Zulu people

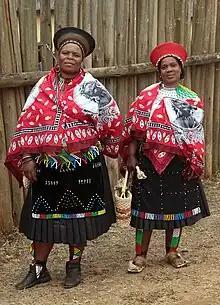
Married Zulu women wearing headdresses at annual Reed Dance ceremony.

The creation of beadwork dates back to the times of war for the Zulu people. This particular form of beadwork was known as "iziqu", medallions of war. Often worn as a necklace, the beads were displayed in a criss-cross formation across the shoulders. This assemblage of beads by the warriors represented a symbol of bravery. Before the use of glass was apparent to the Zulu, beadwork was derived from wood, seeds and berries. It was not until the arrival of Europeans that glass became a trade material with the Portuguese, which soon became abundantly available to the Zulu.